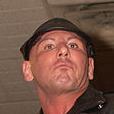
Age: 48